Baháʼí Faith in Greater Boston

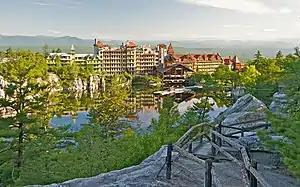
Mohonk Mountain House, a resort hotel located on the Shawangunk Ridge

On 14 May ʻAbdu'l-Bahá went to northern New York state to Lake Mohonk addressing the Lake Mohonk Conference on International Arbitration and stayed at the Mohonk Mountain House.